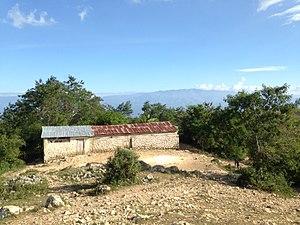
Une école à Grand-Bois, dans la commune haïtienne de Cornillon. Les montagnes en arrière plan sont localisés en République dominicaine.
Cornillon est une commune d'Haïti, située dans le département de l'Ouest et dans l'arrondissement de Croix-des-Bouquets.